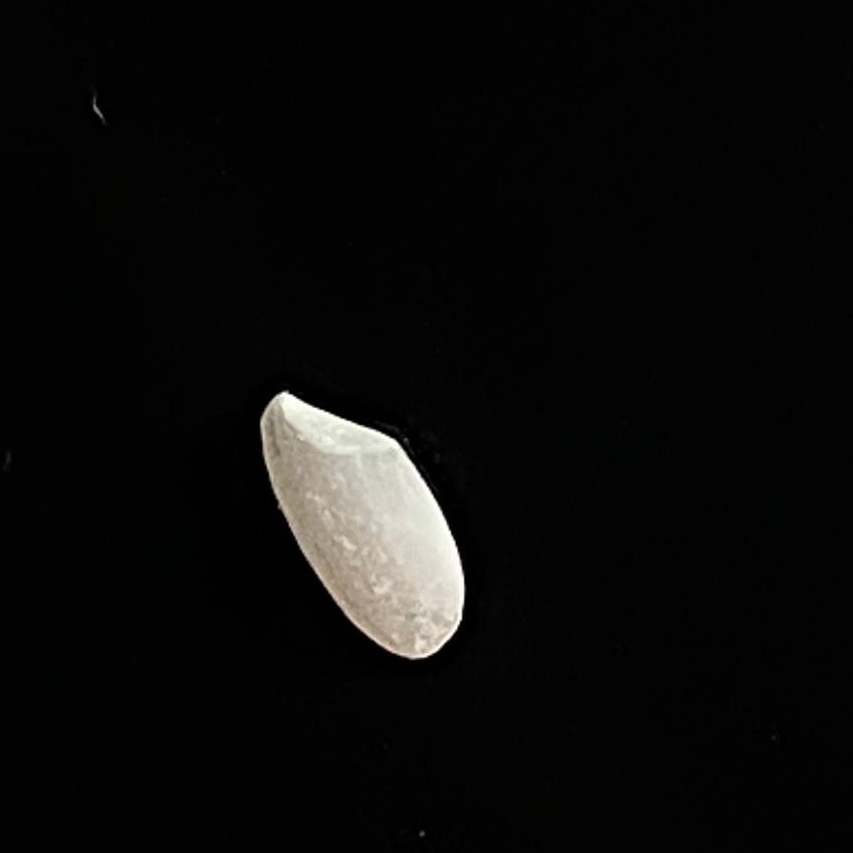
Rice variety: Chinigura_Polao